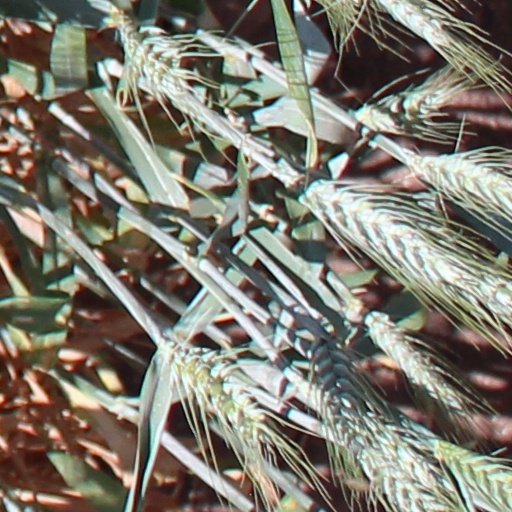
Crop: wheat